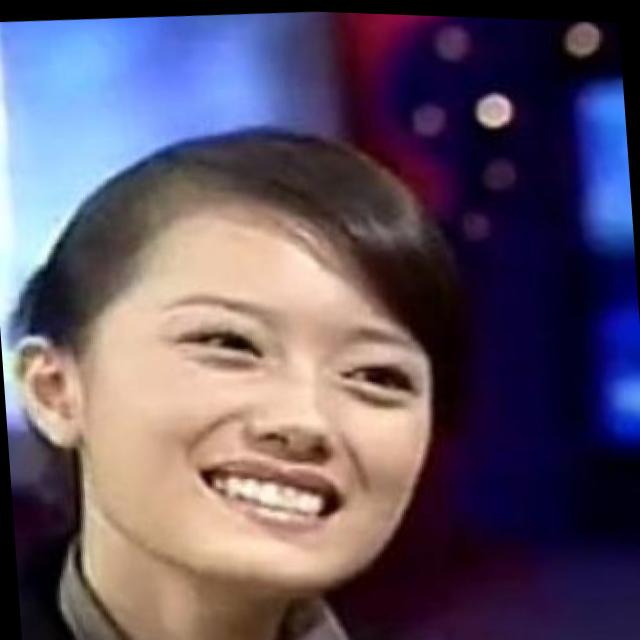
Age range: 21-44